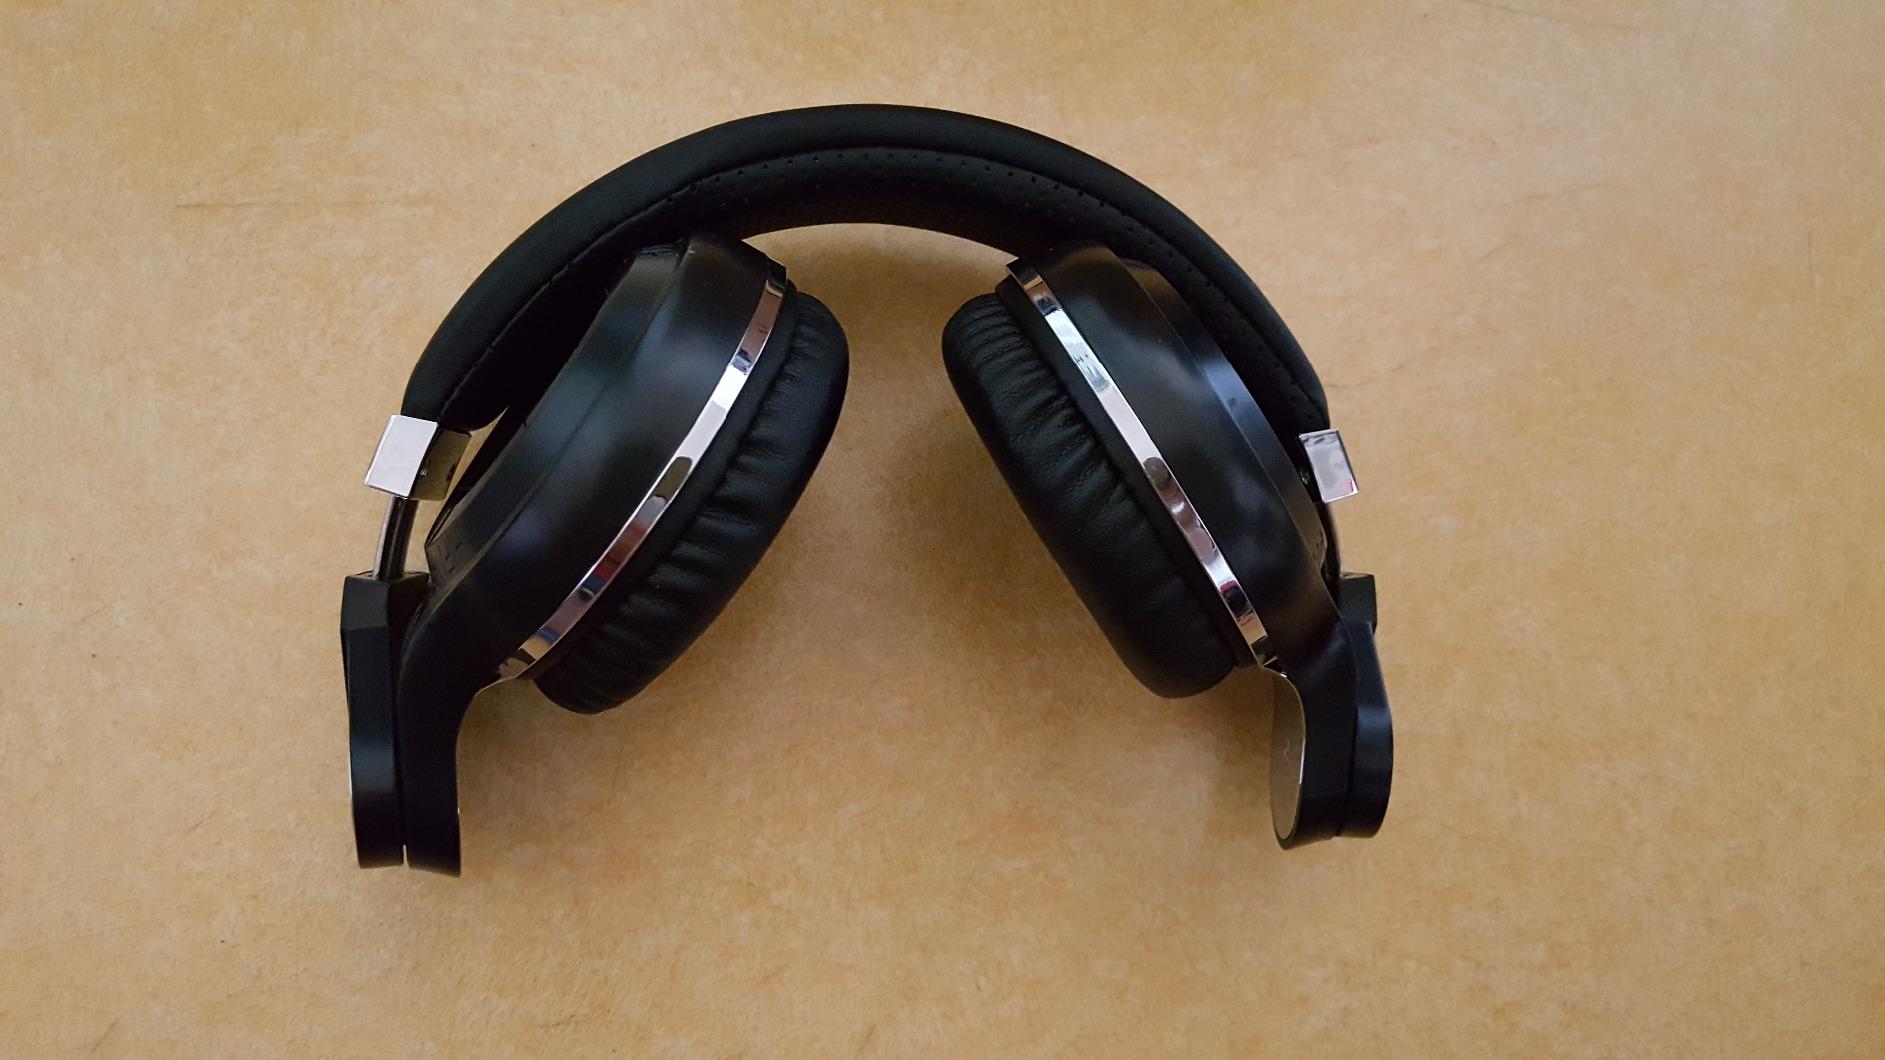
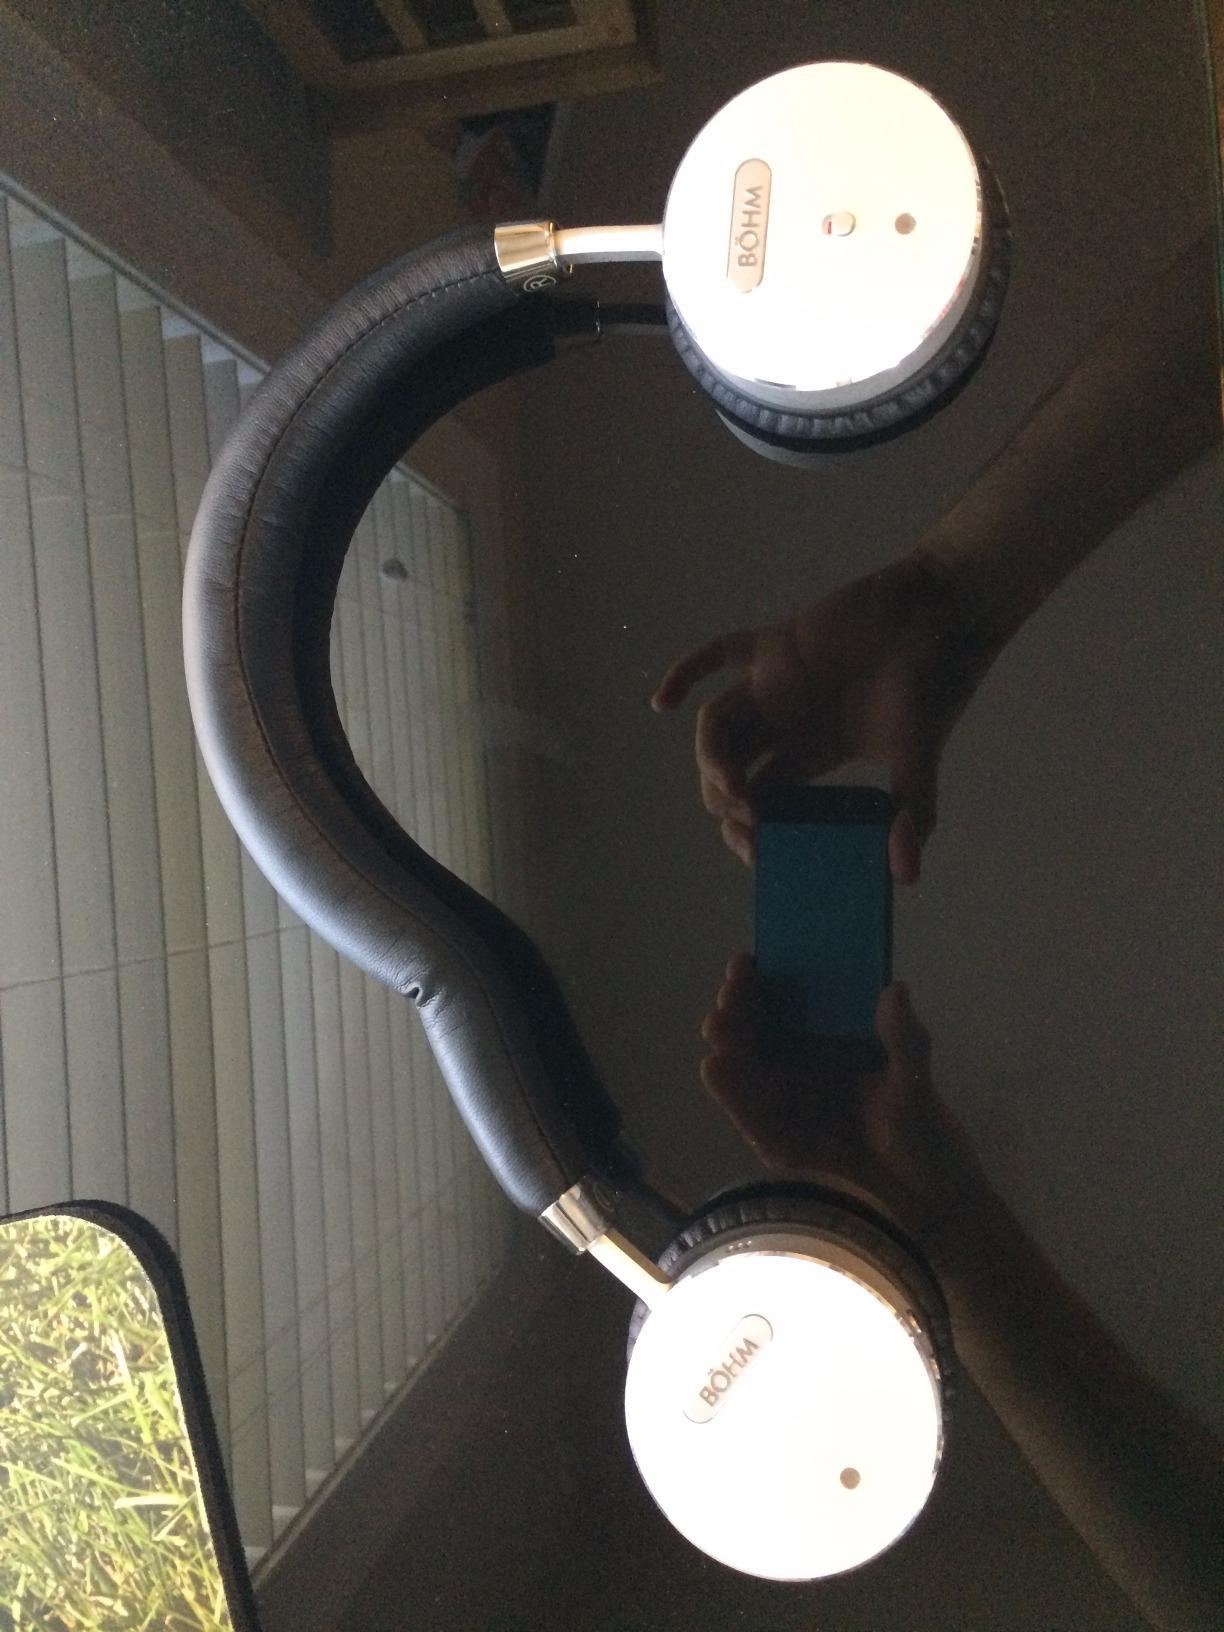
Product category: headphones
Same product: no